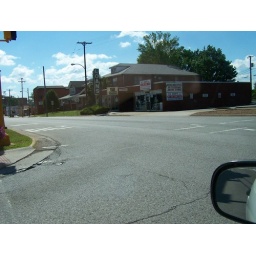
This is the 2nd floor apartment above Tommy, the crazy man with 25 cats and a shotgun.